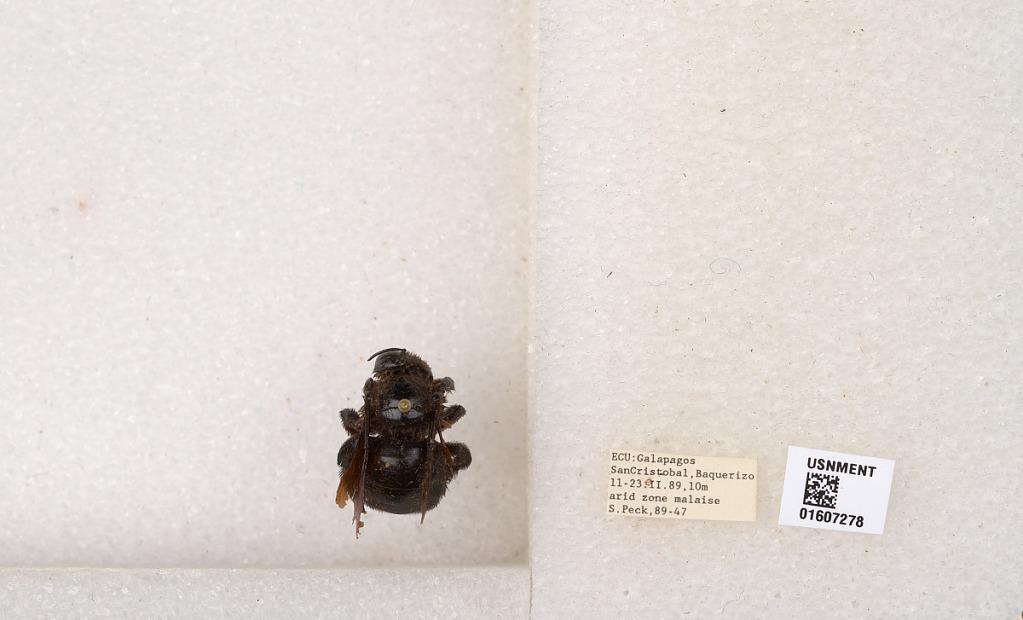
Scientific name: Xylocopa (Neoxylocopa) darwini Cockerell
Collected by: S. Peck
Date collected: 1989-2-11
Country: Ecuador
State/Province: Provincia de Galapagos
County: San Cristobal
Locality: San Cristobal, Baquerizo
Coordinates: -0.82046, -89.4347